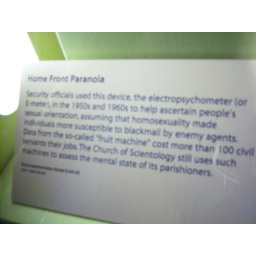
Description of the little black box seen in previous photo